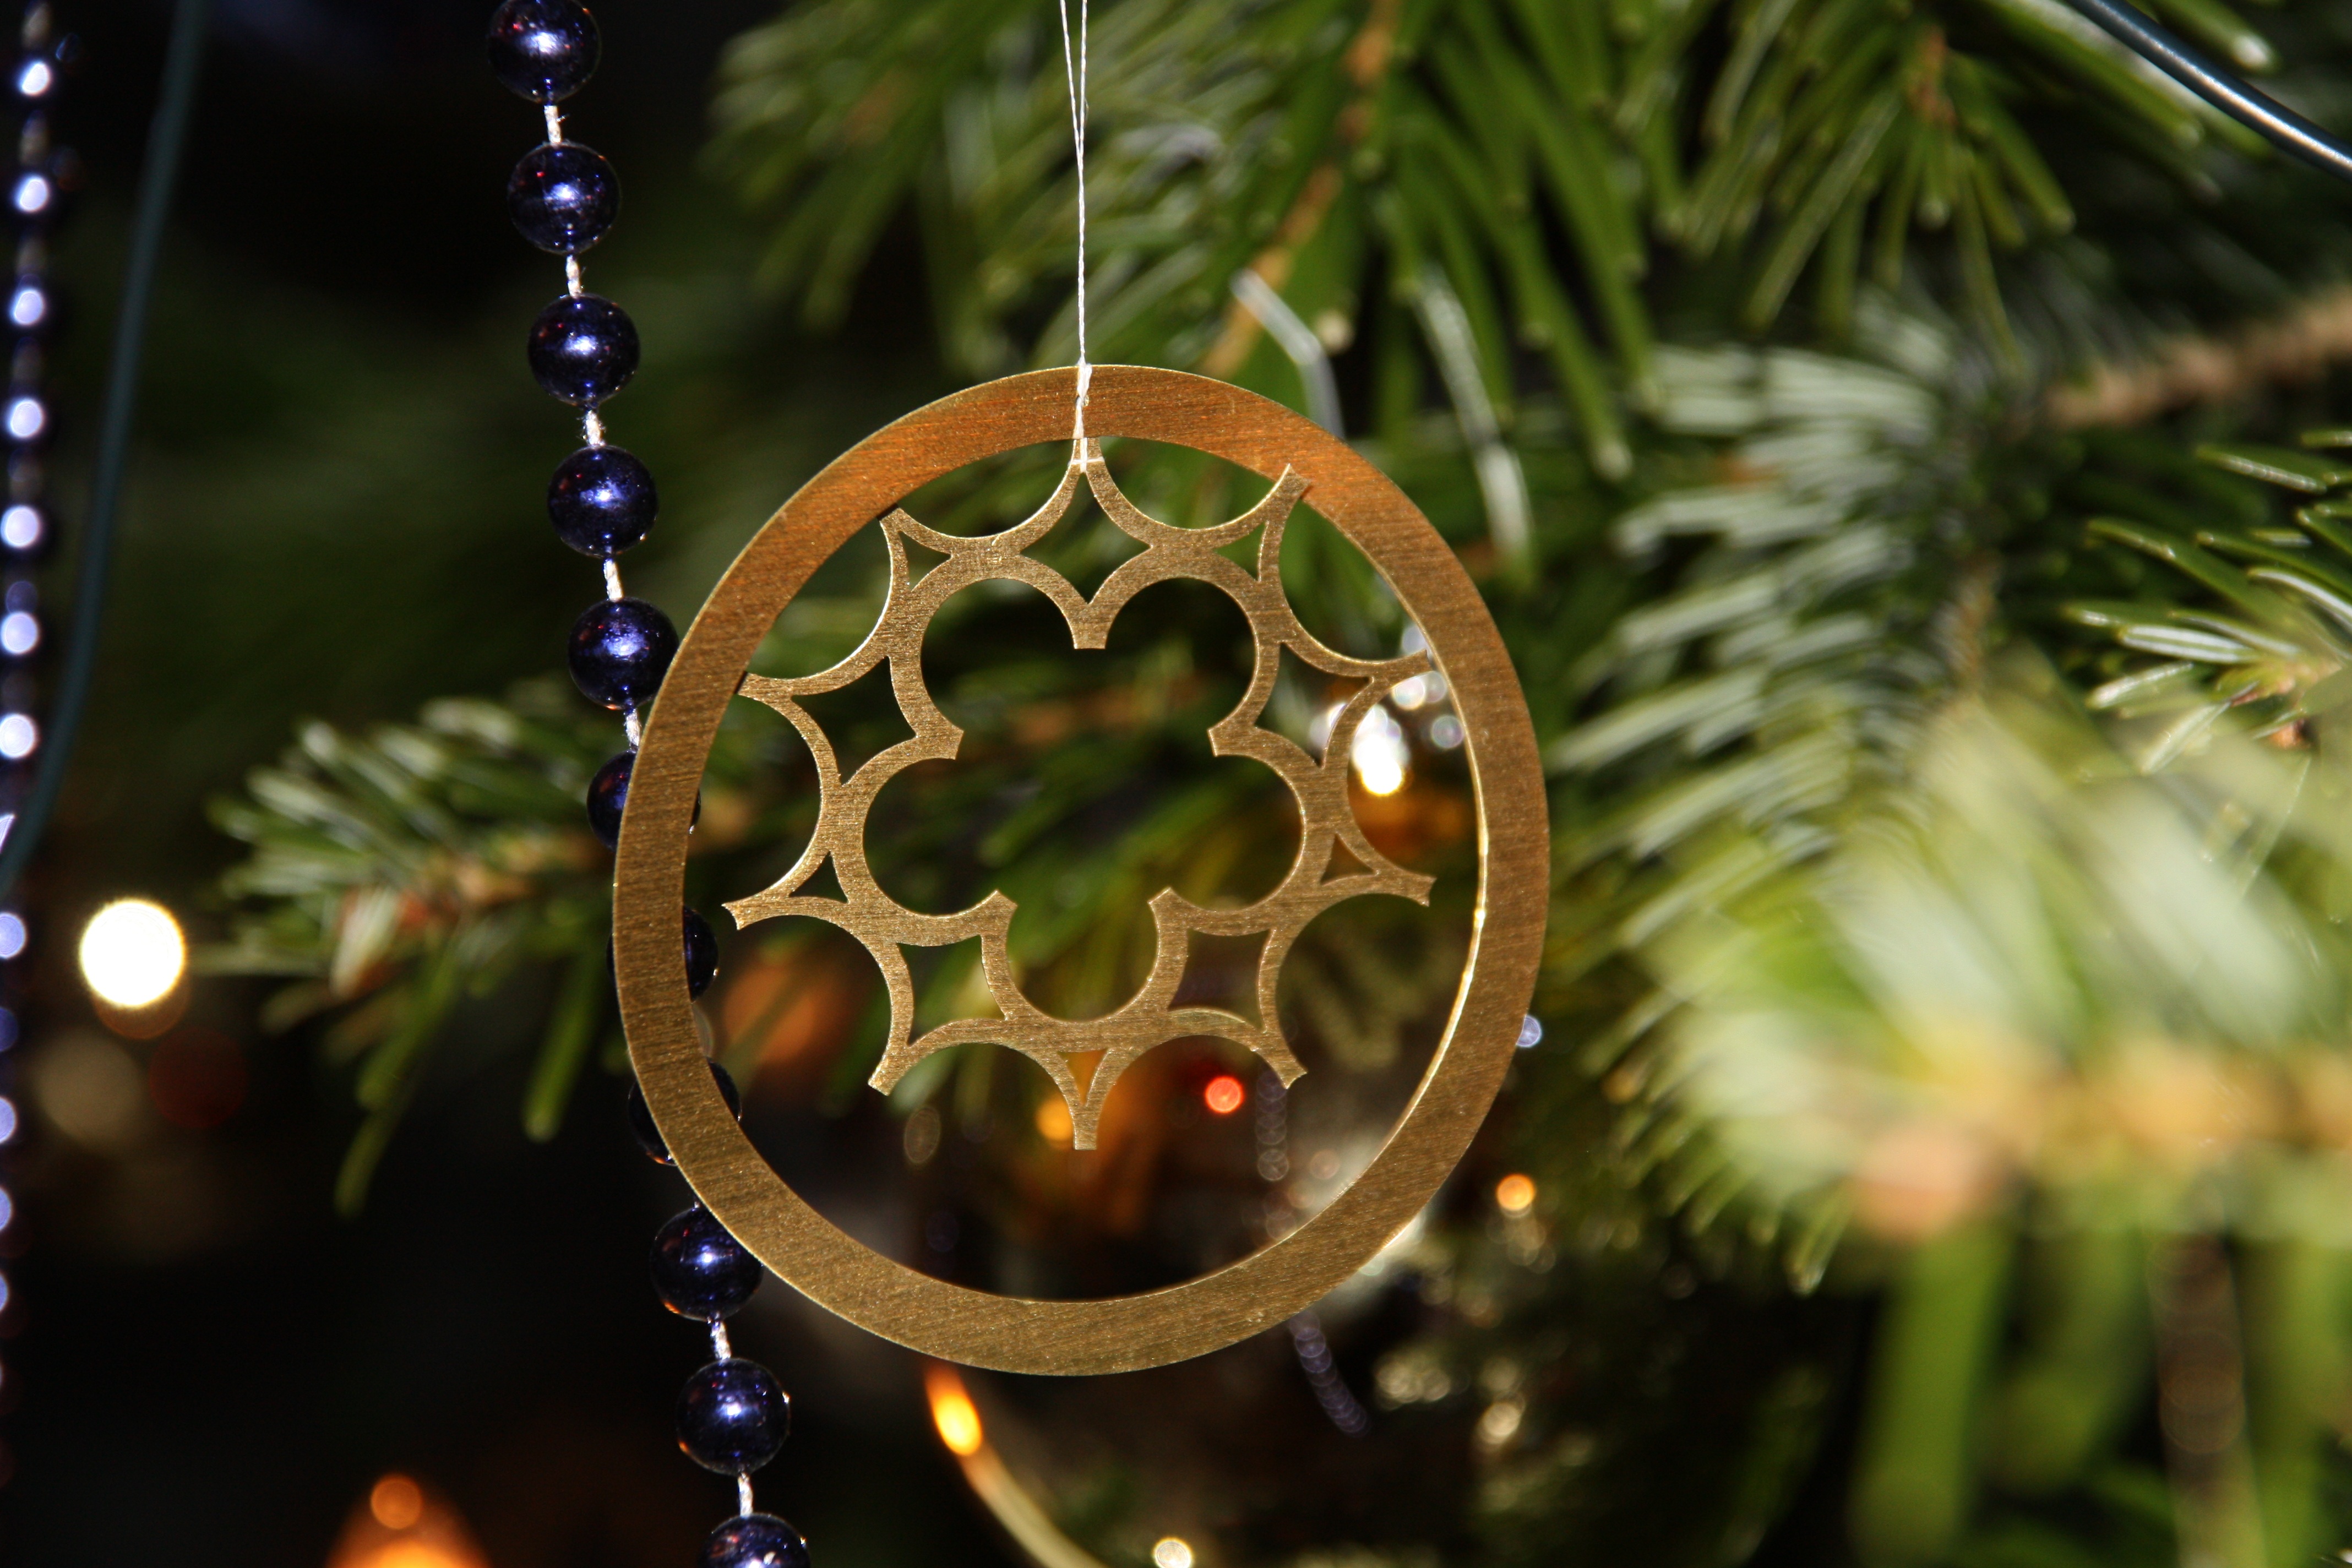
tree, branch, plant, leaf, chain, flower, decoration, green, botany, christmas, christmas tree, twig, close up, christmas decoration, jewellery, gold, macro photography, mandala